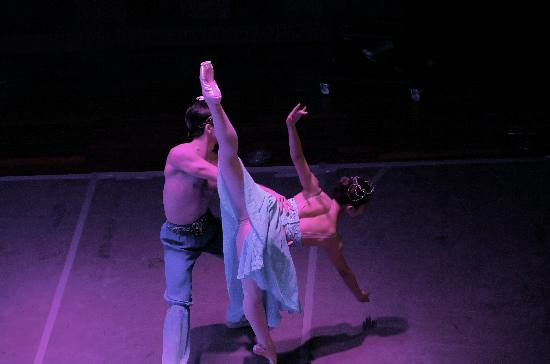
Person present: Yes